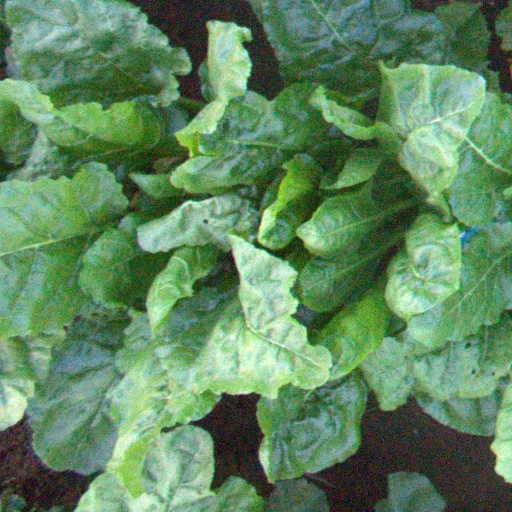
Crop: sugar beet